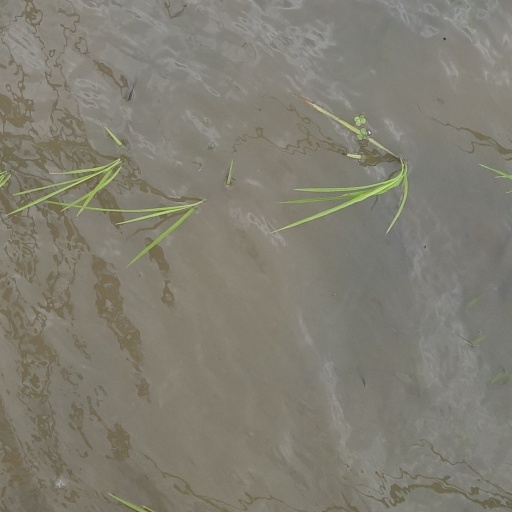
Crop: rice